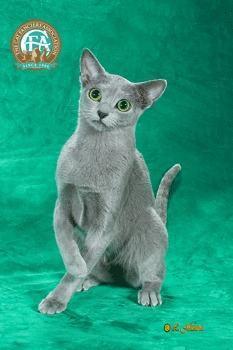
Russian Blue